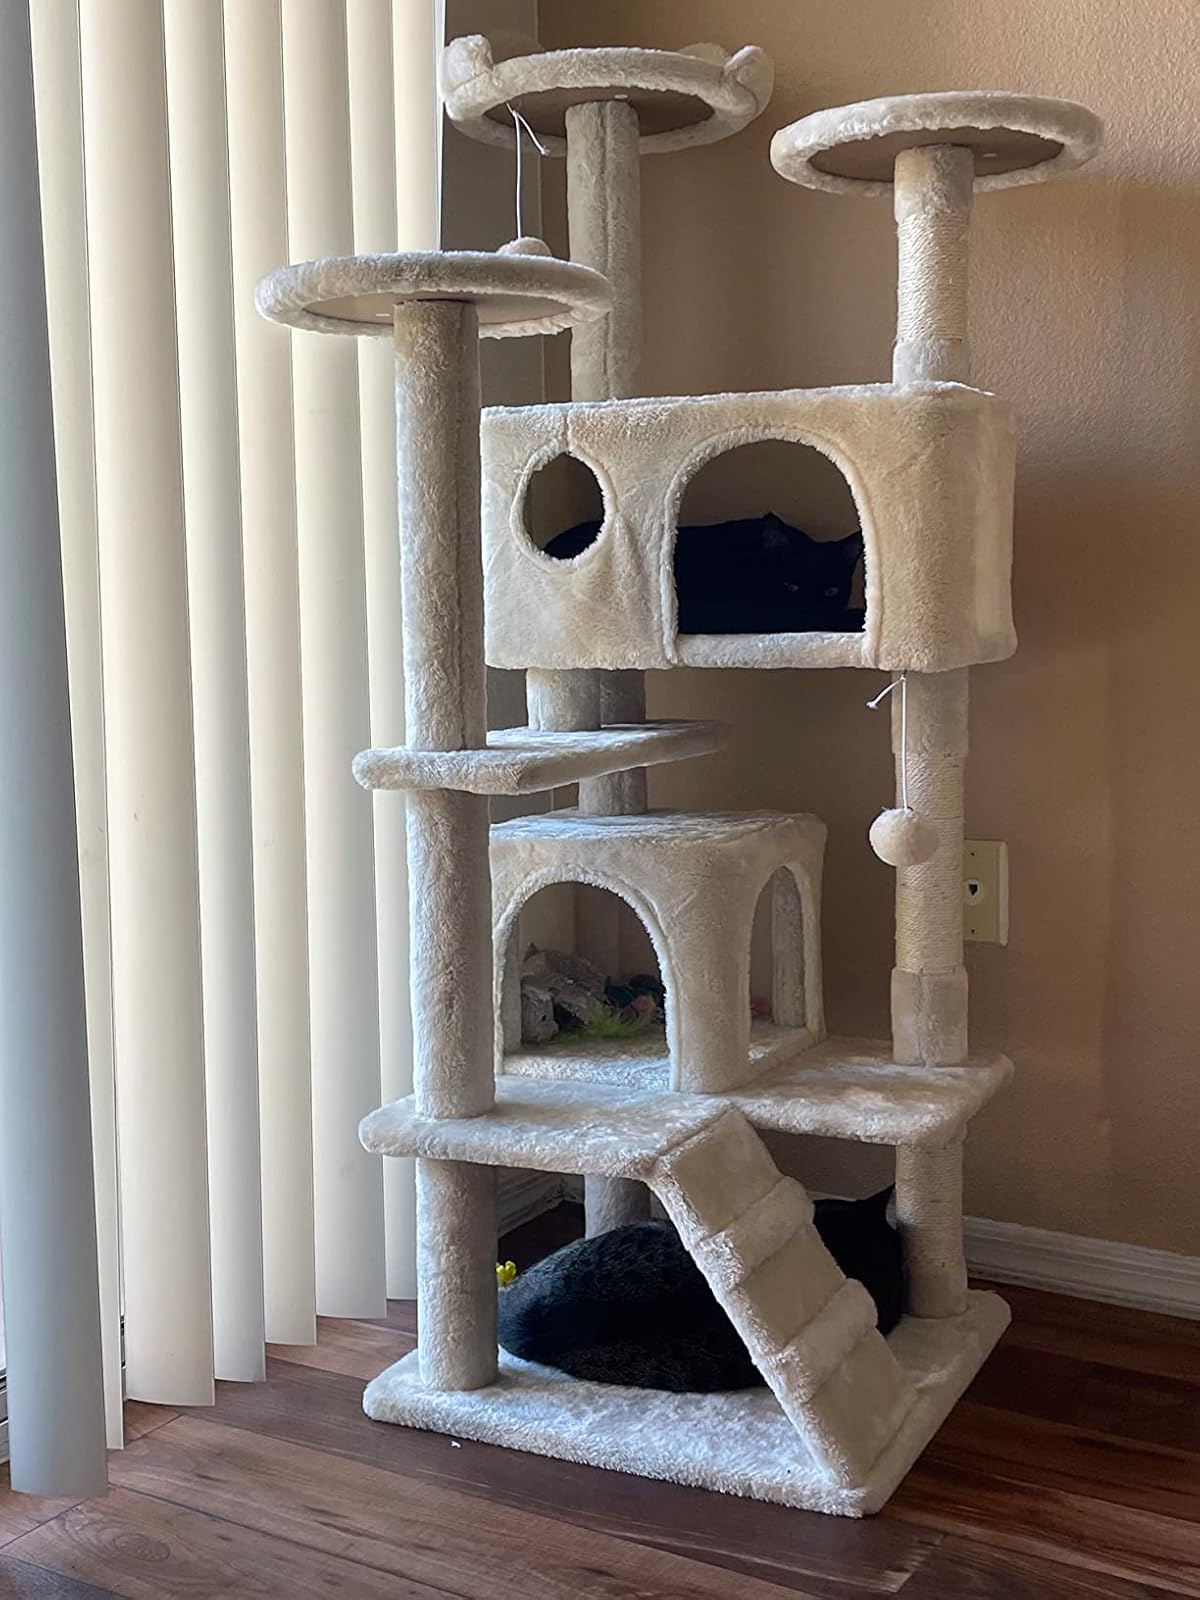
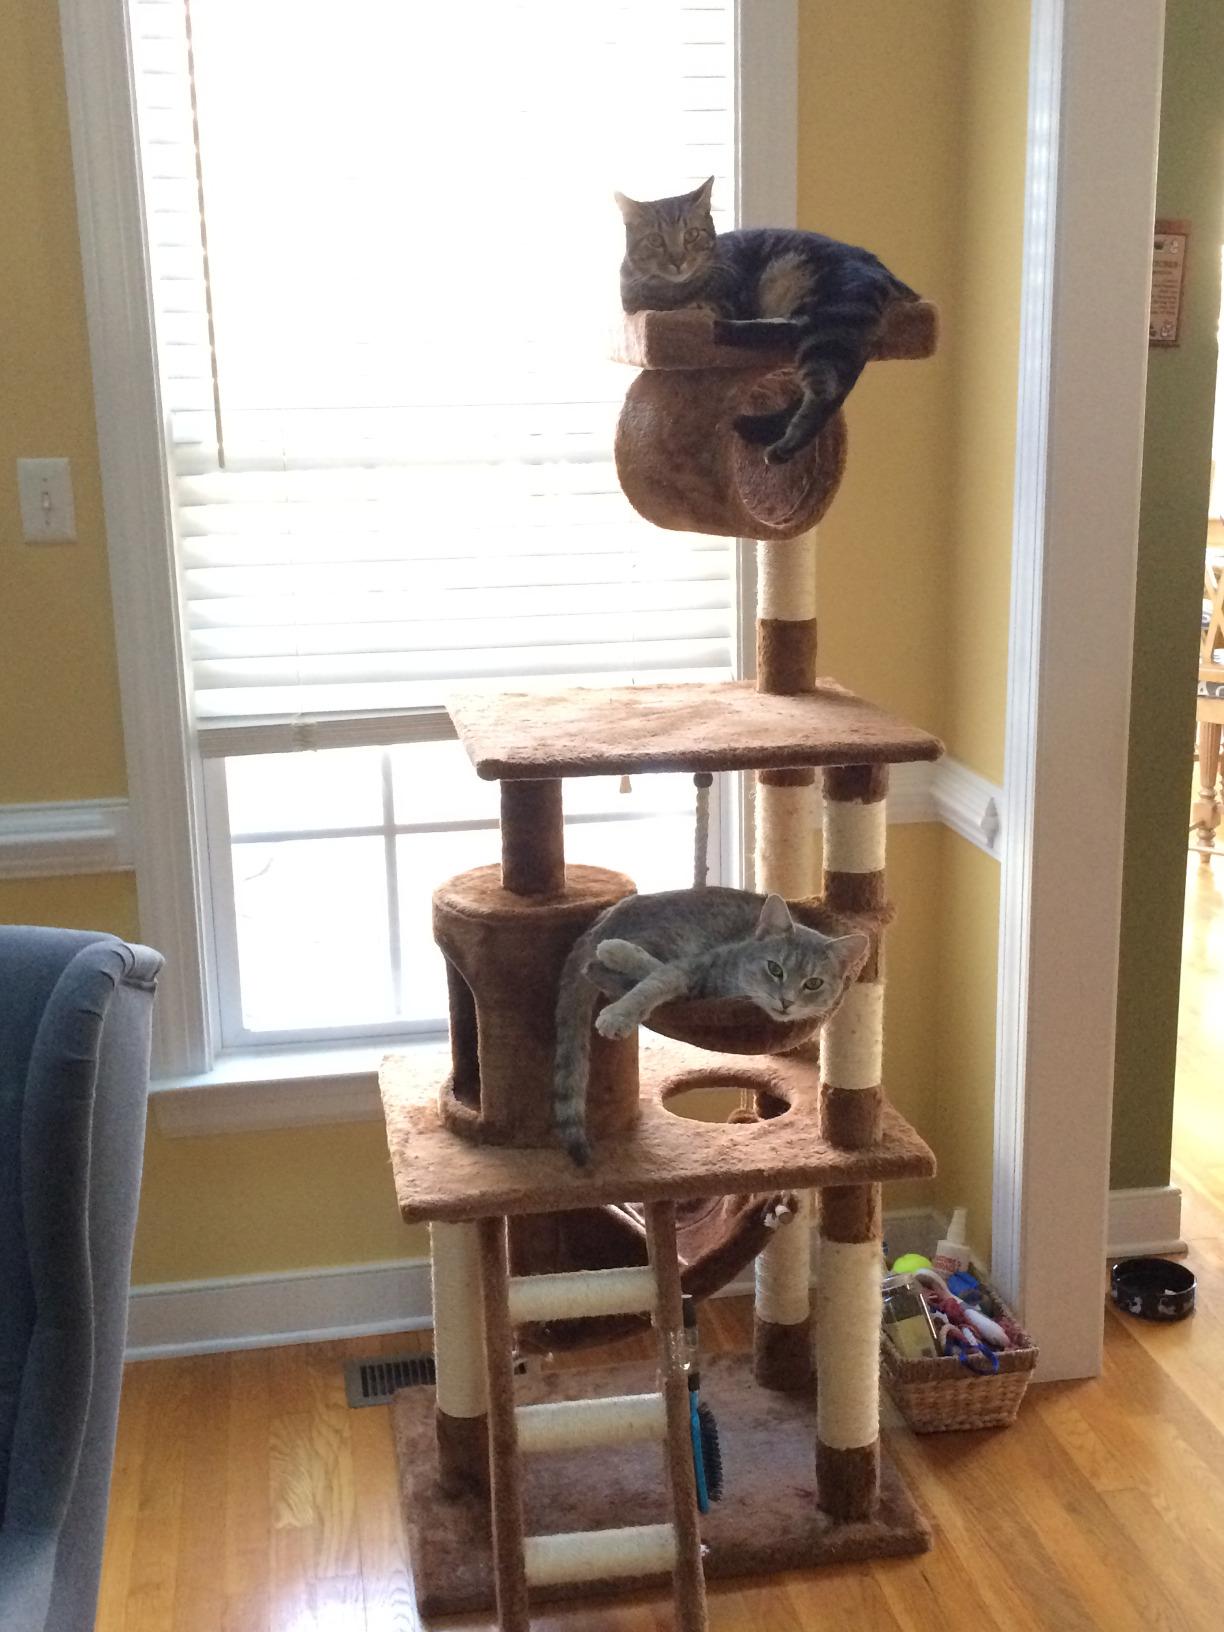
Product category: items_cat tree
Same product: no